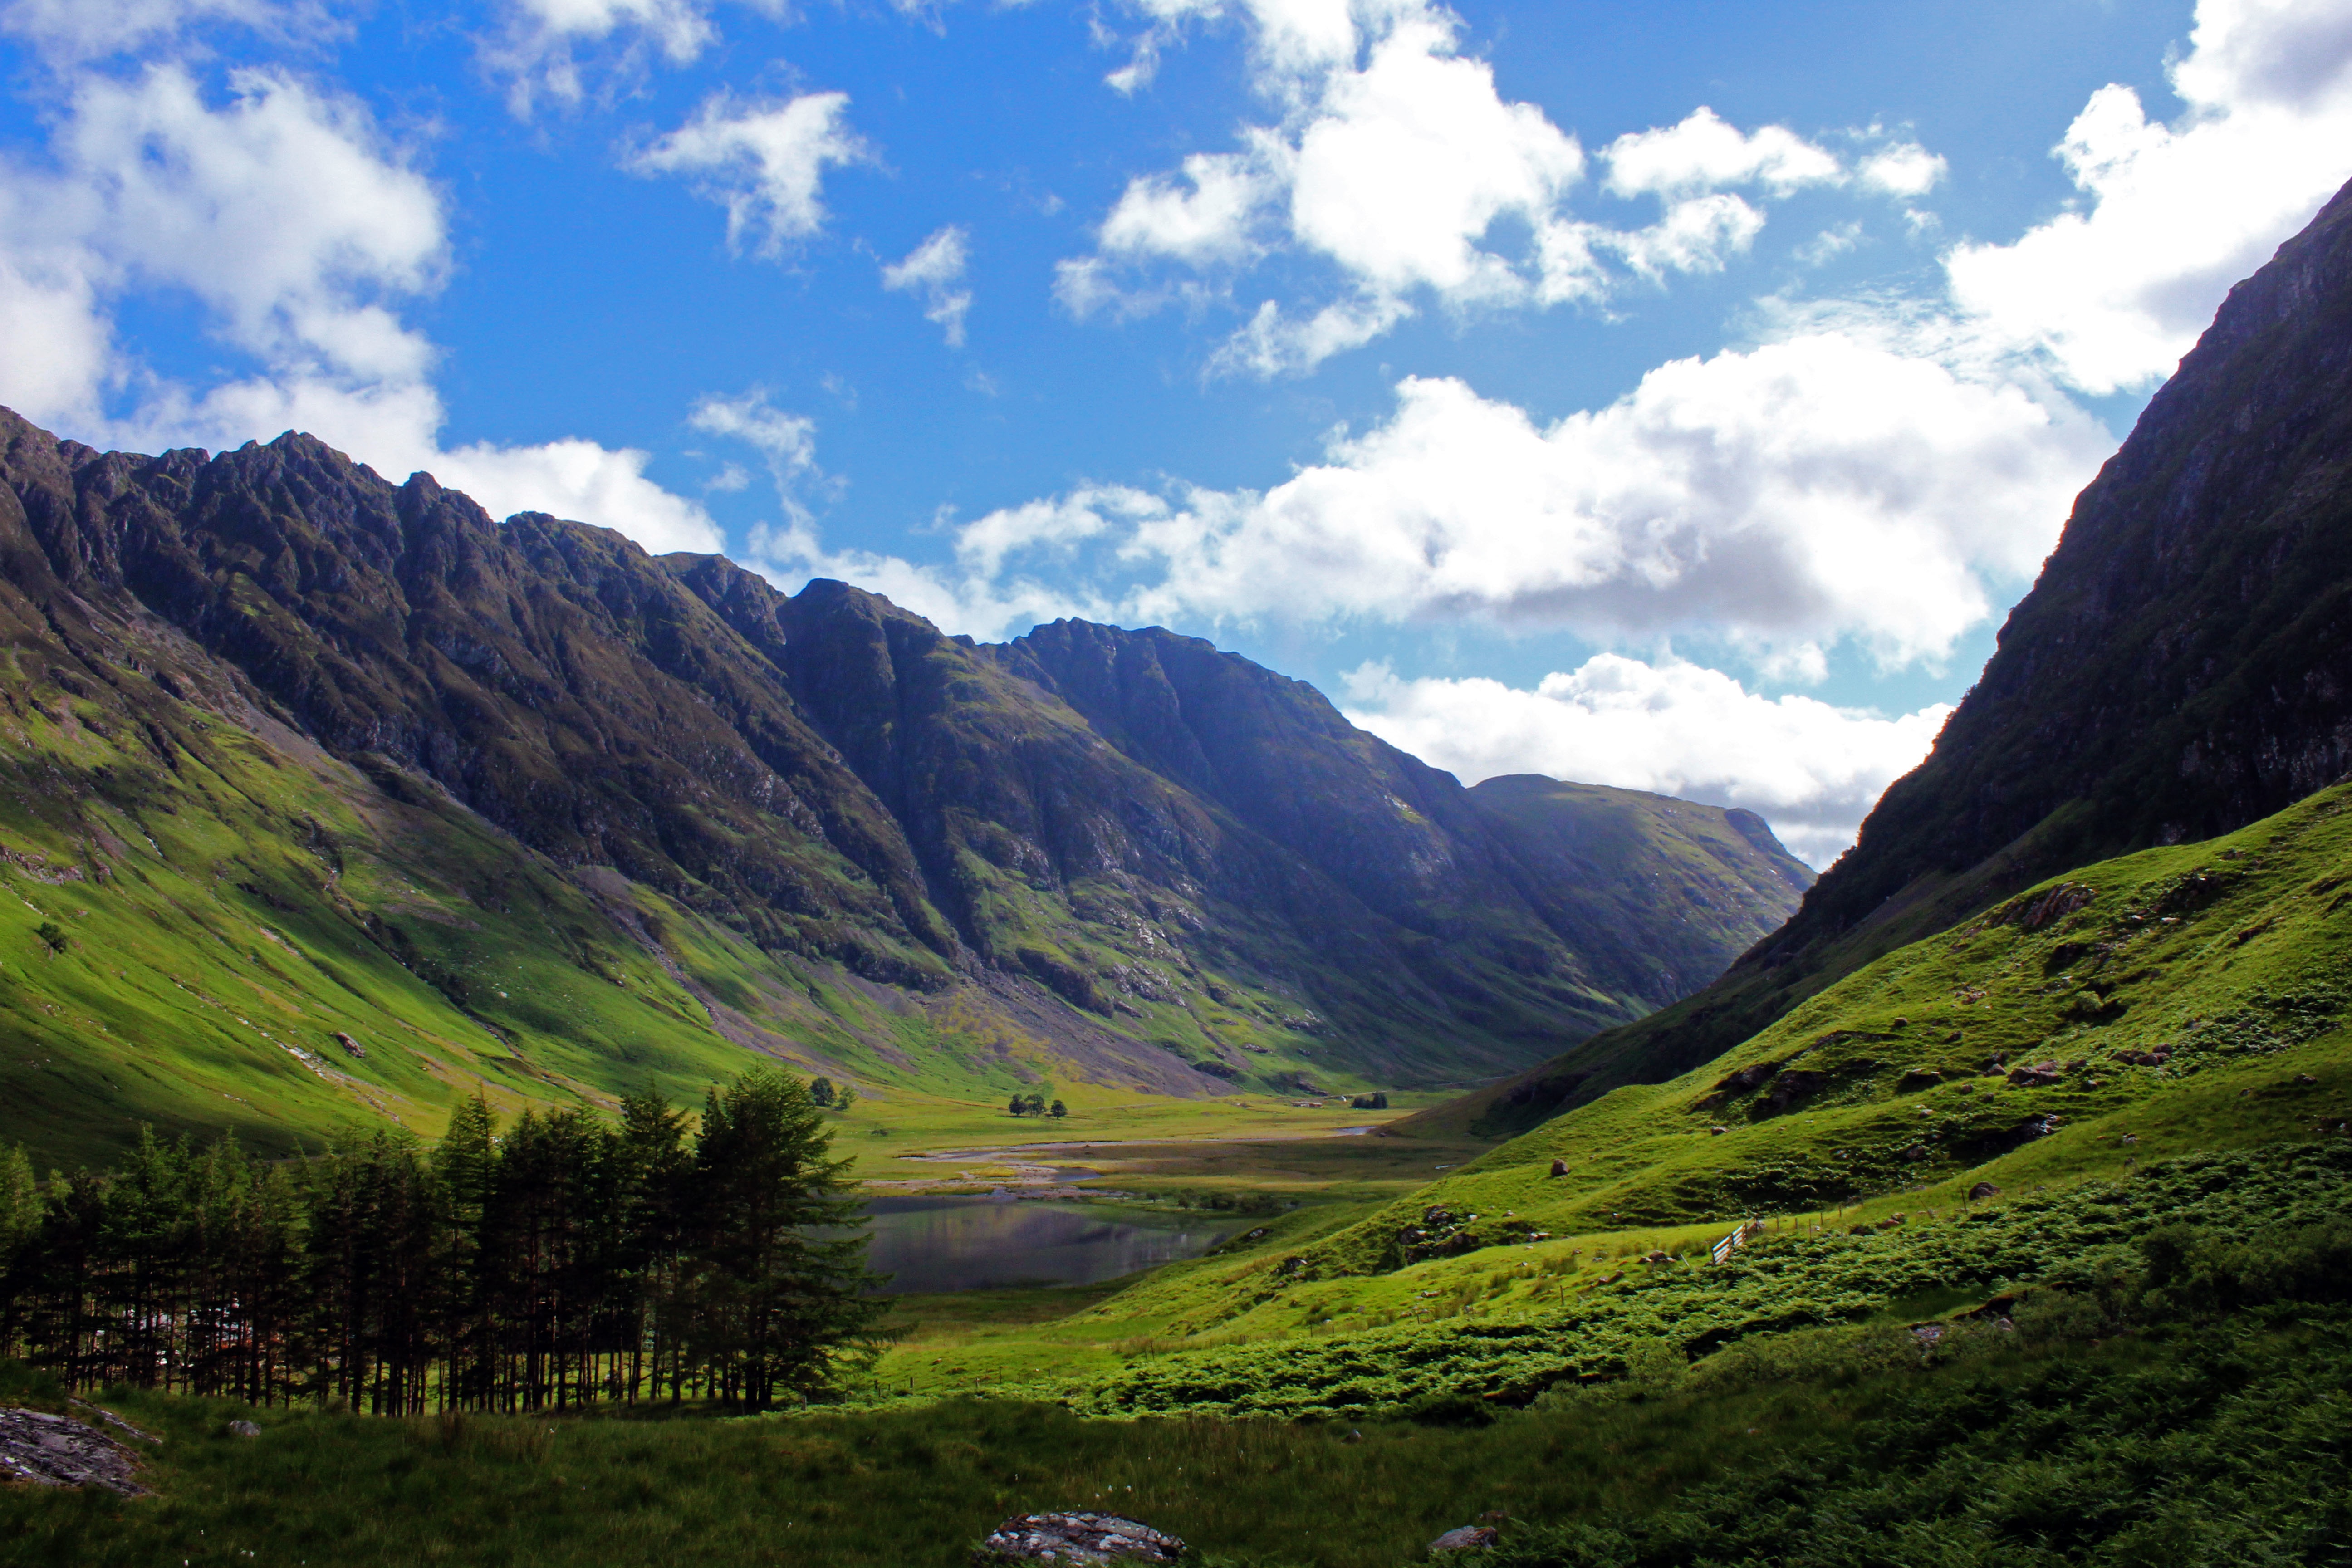
landscape, nature, wilderness, mountain, meadow, hill, lake, valley, mountain range, fjord, highland, ridge, alps, plateau, fell, loch, landform, tarn, mountain pass, geographical feature, mountainous landforms